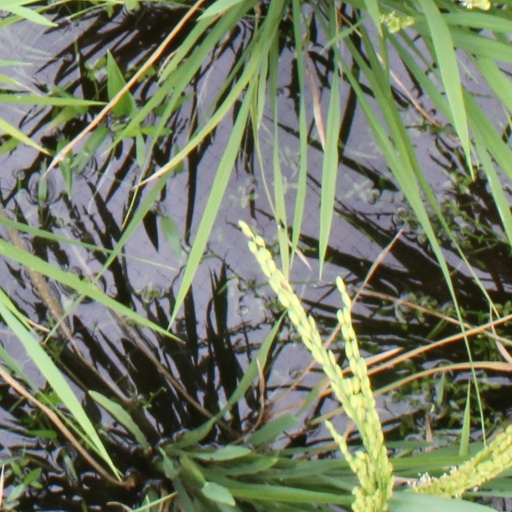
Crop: rice